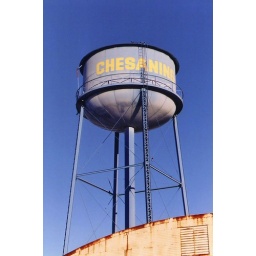
Old water tower in Chesaning Michigan. Status: This tower has been demolished